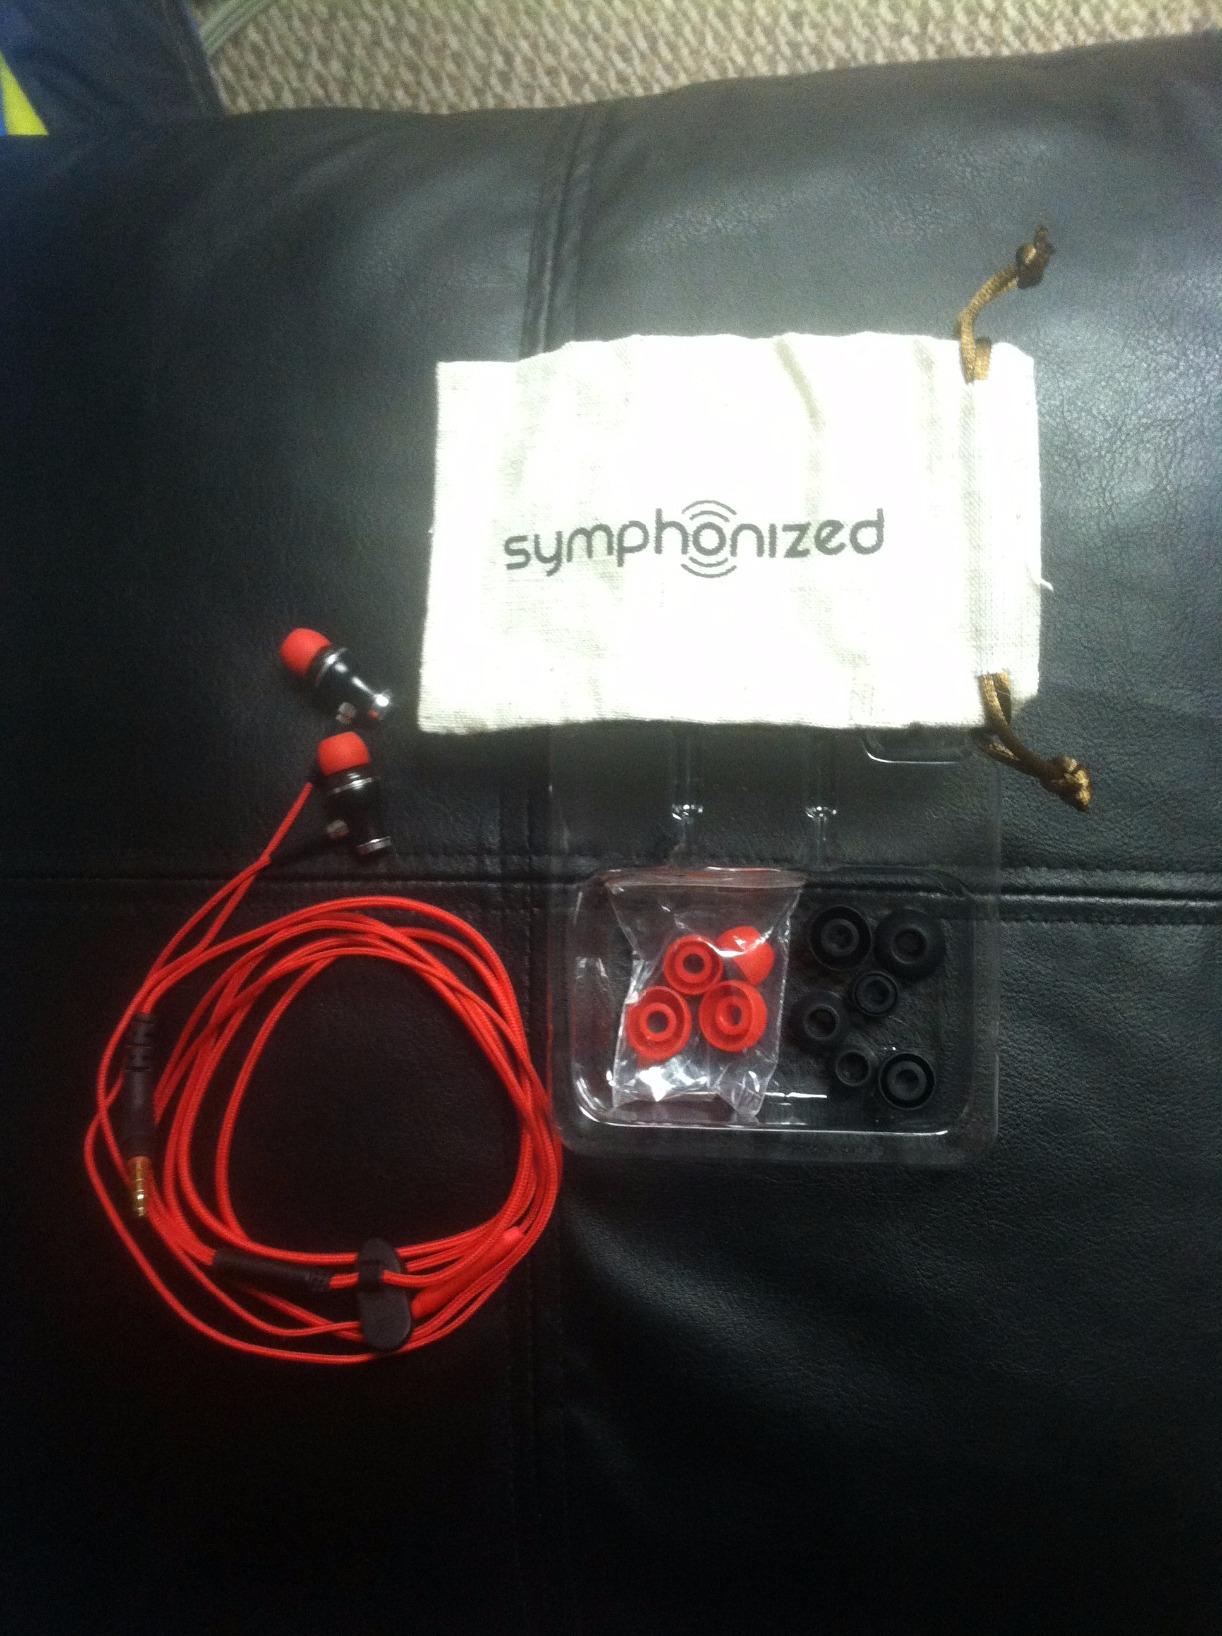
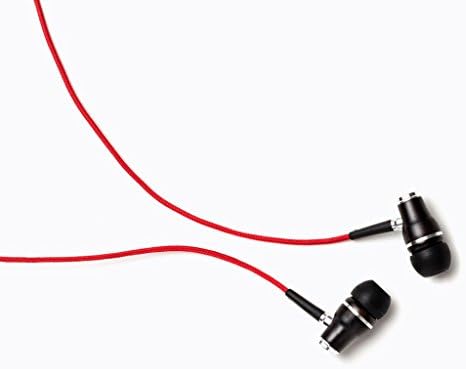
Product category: headphones
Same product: yes